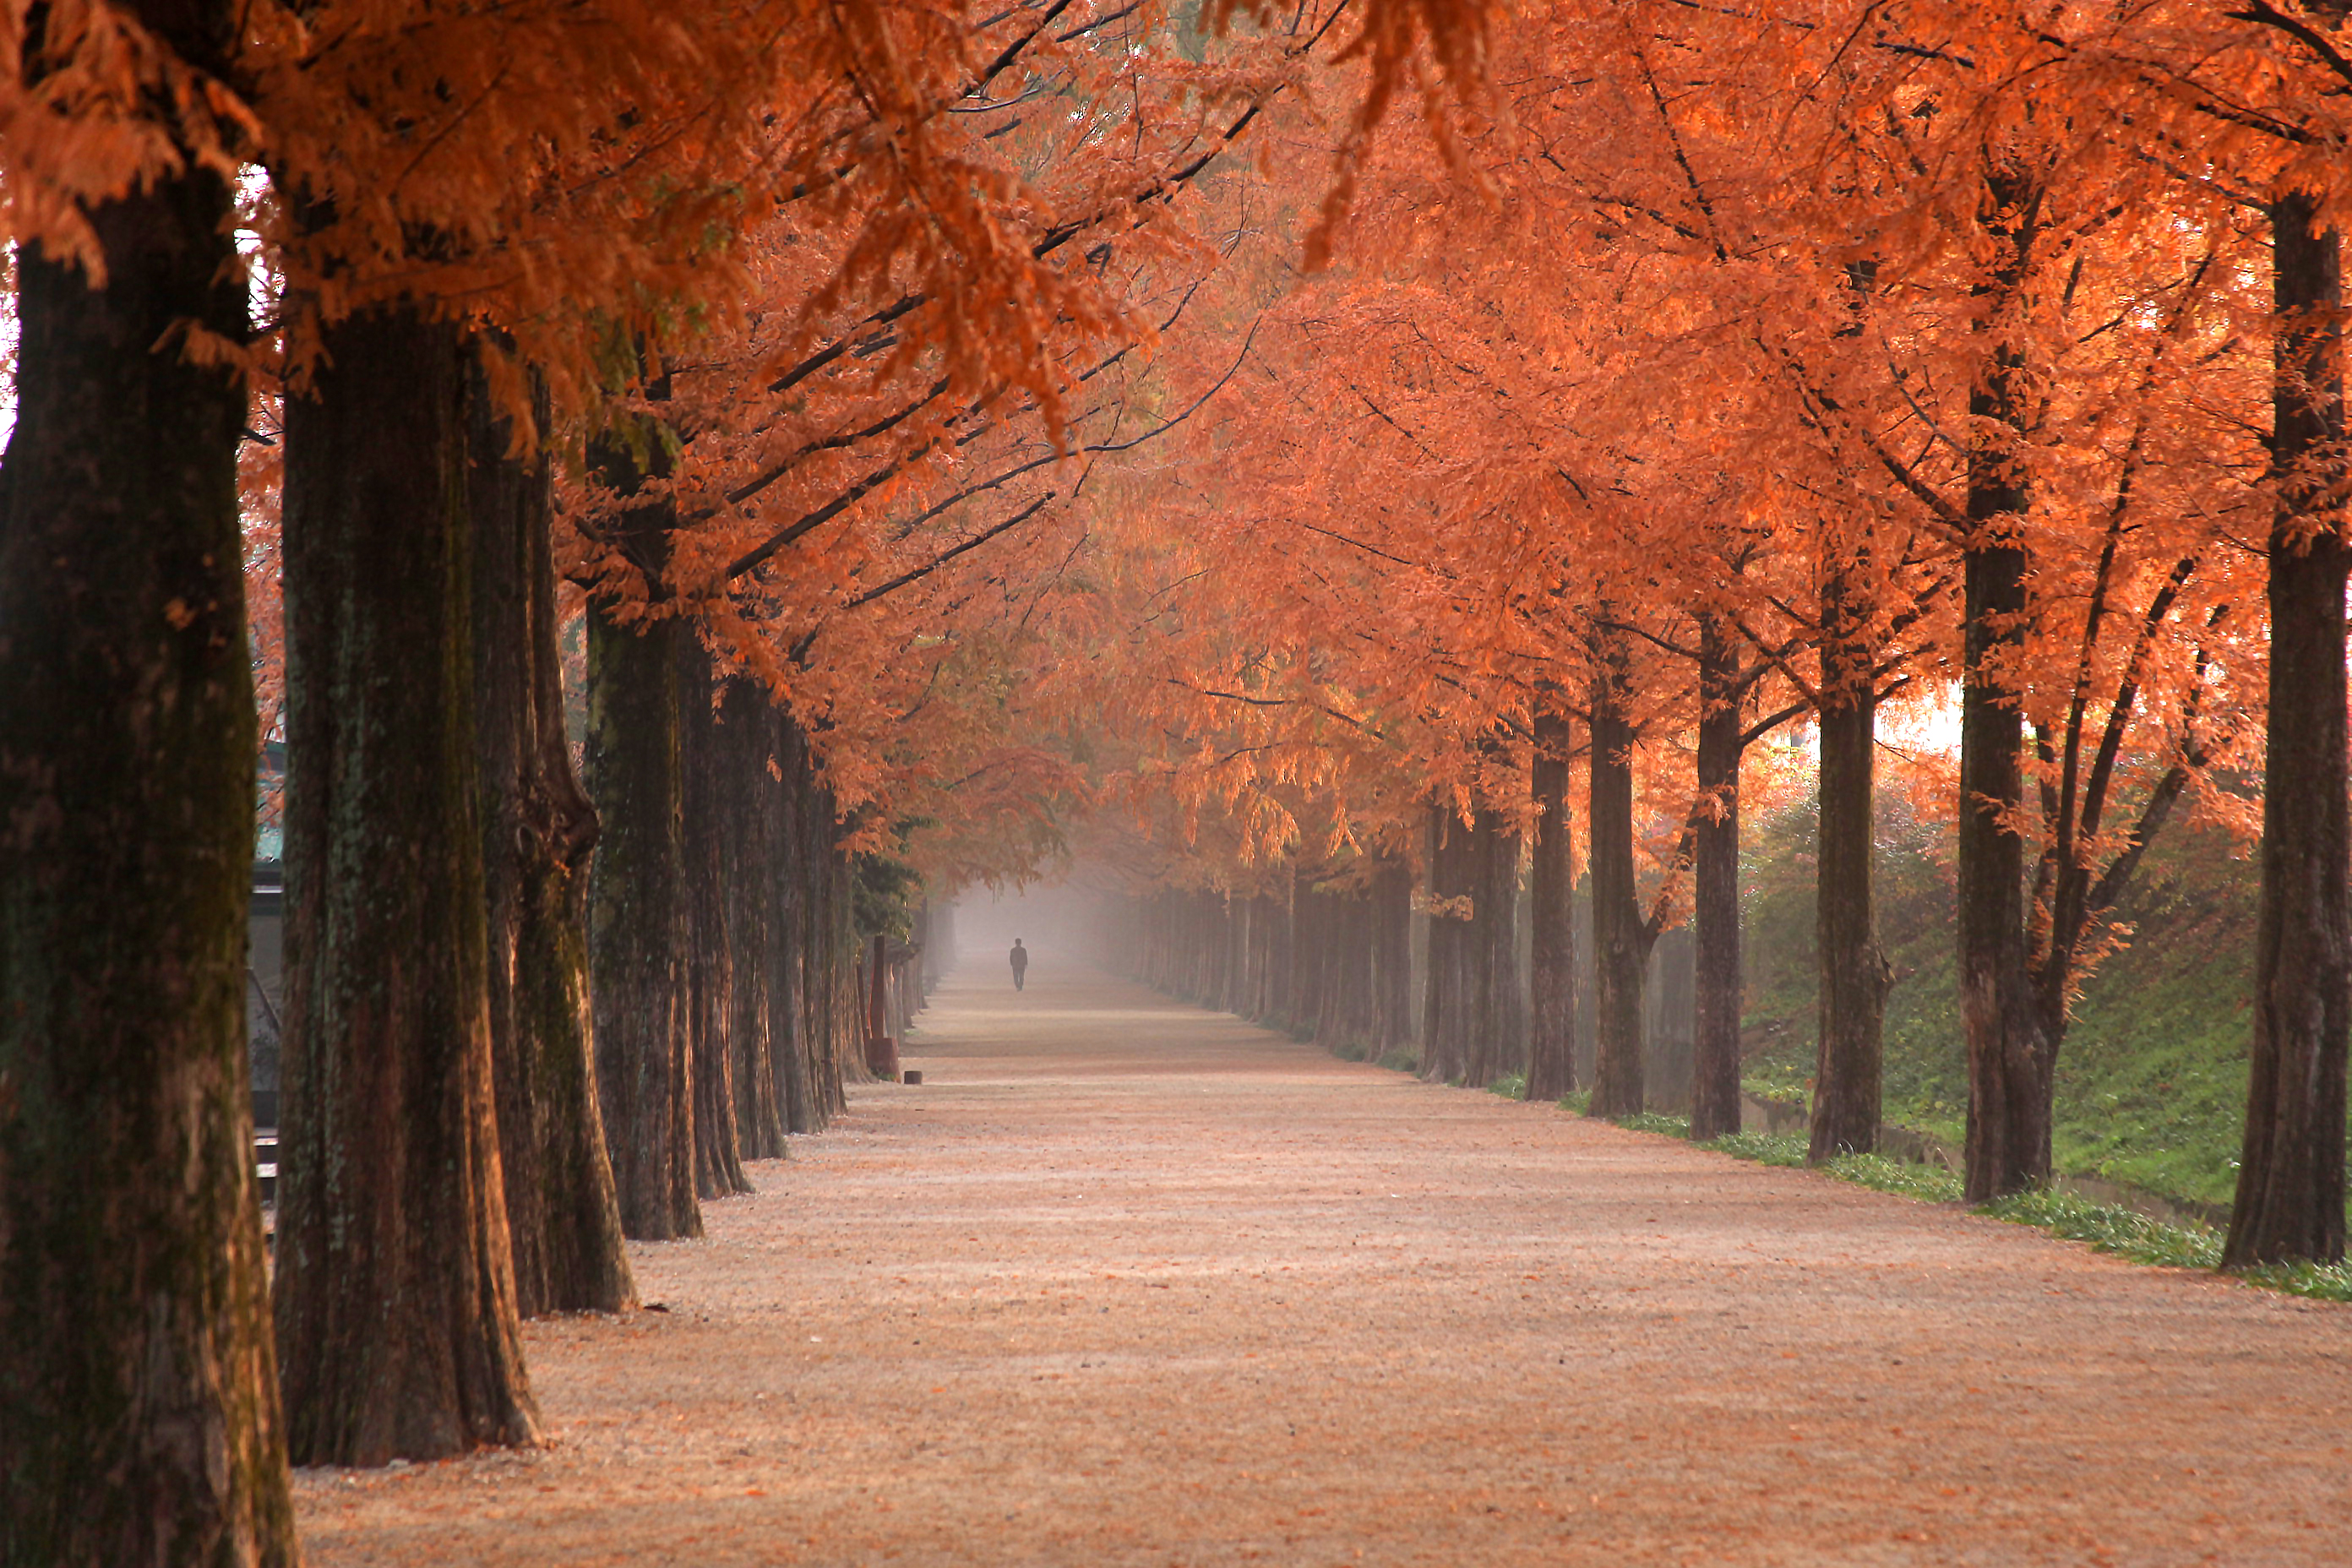
landscape, tree, nature, forest, path, branch, sky, wood, sunlight, morning, leaf, trunk, evening, spring, autumn, deciduous, grove, woodland, maidenhair tree, computer wallpaper